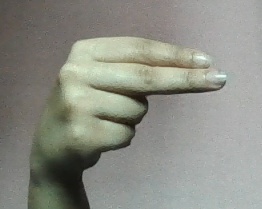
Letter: ain